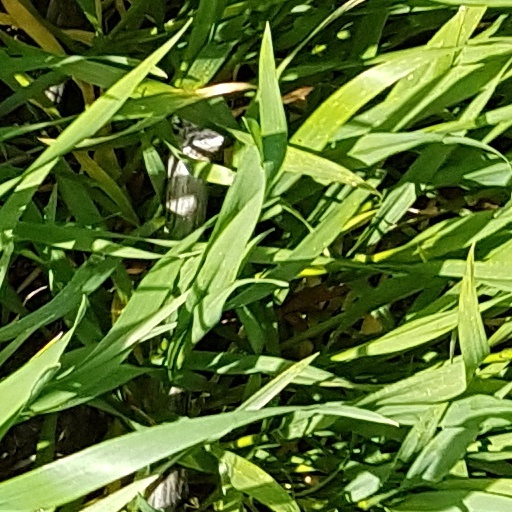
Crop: wheat